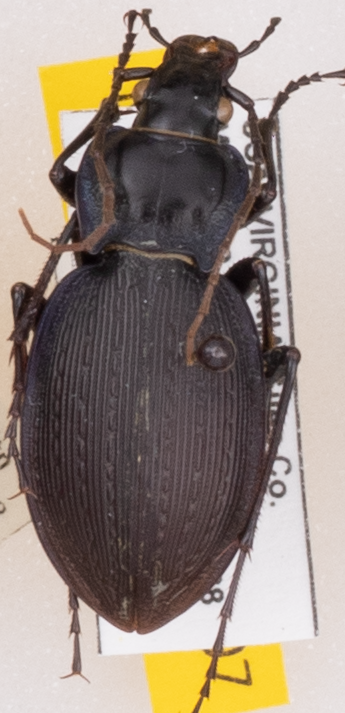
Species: Carabus goryi
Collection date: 2022-07-12
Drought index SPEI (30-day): -0.348
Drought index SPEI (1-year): -0.9
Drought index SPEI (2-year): -0.39